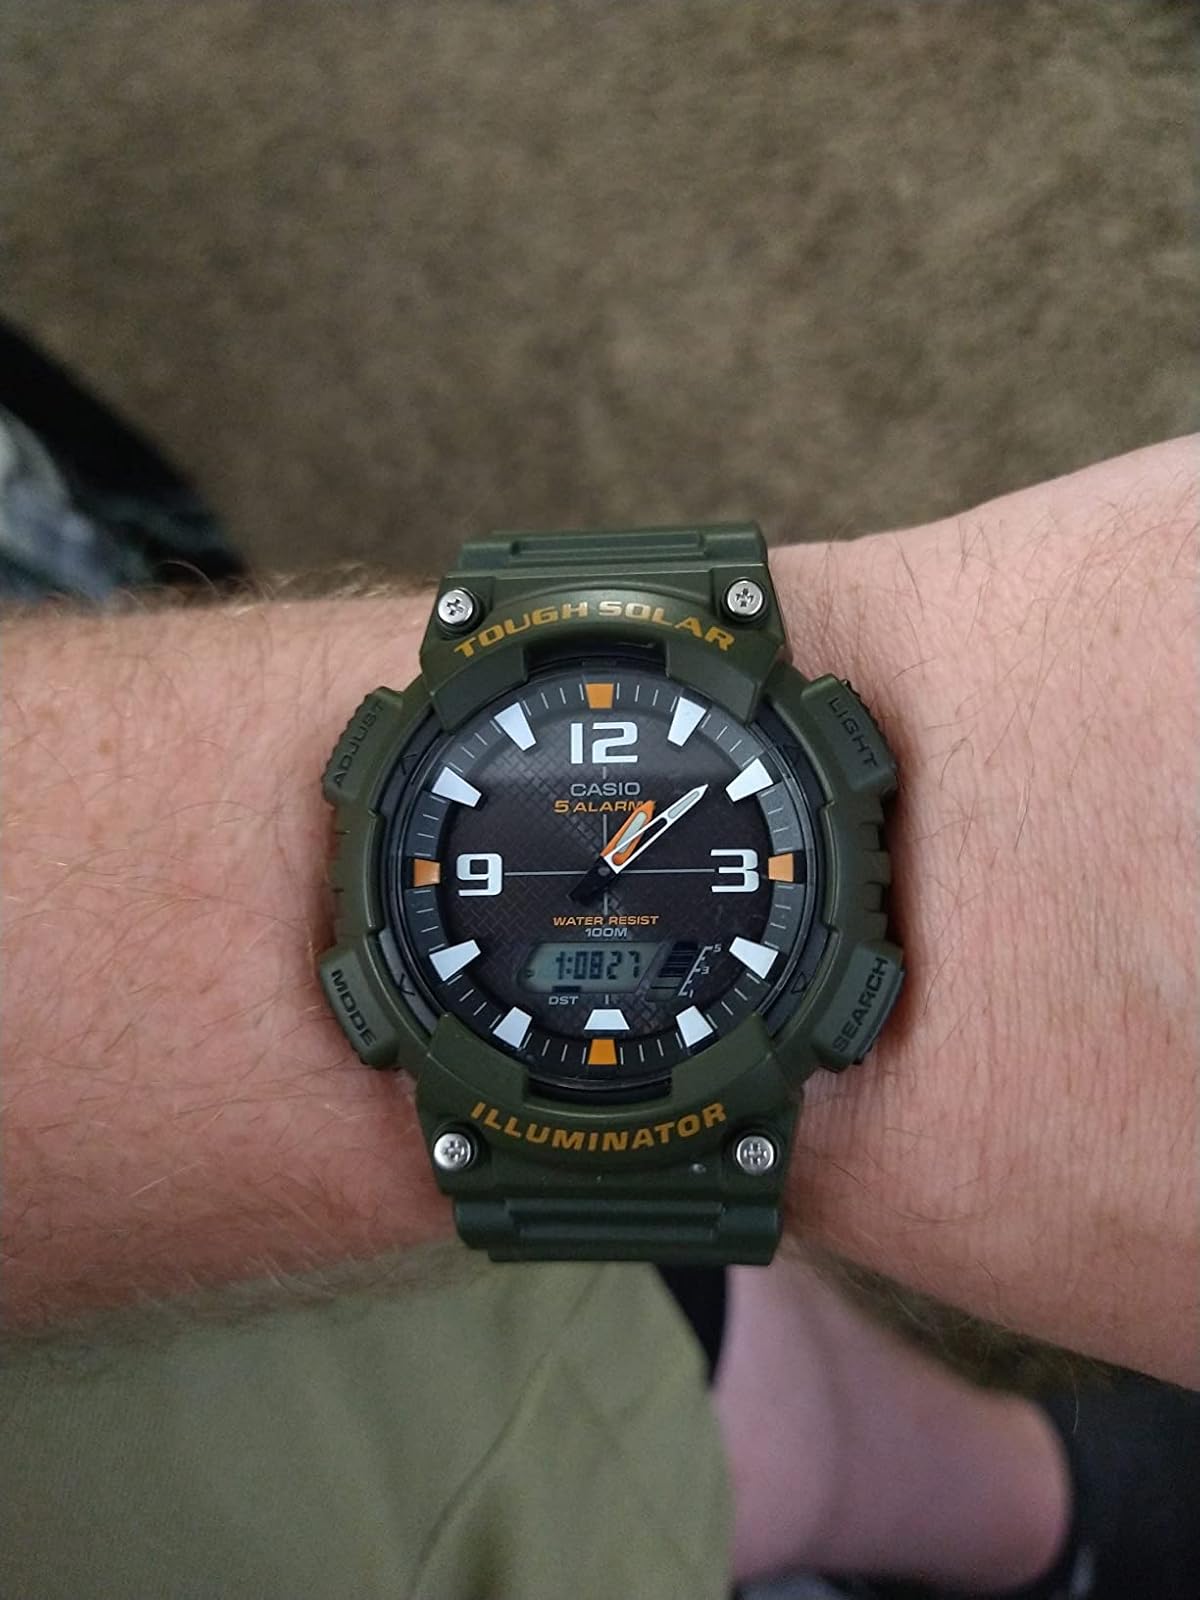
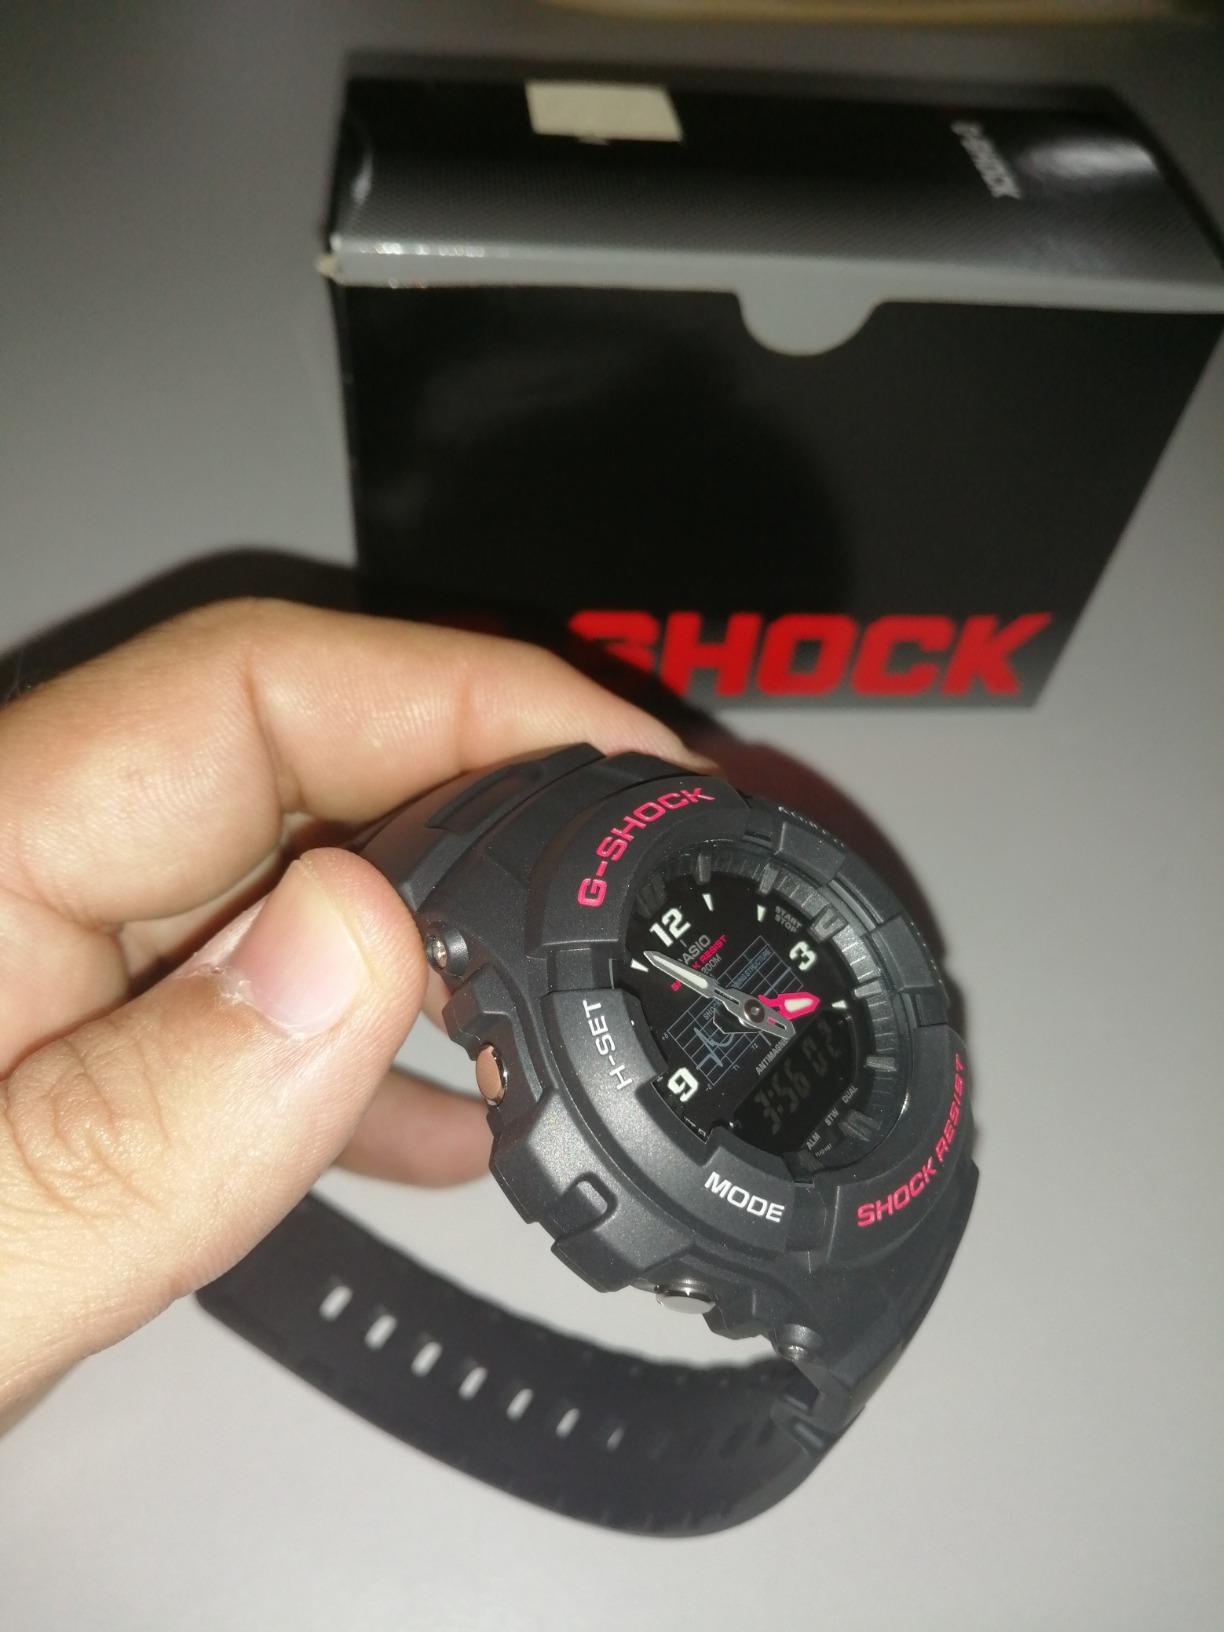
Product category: accessories_watch
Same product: no